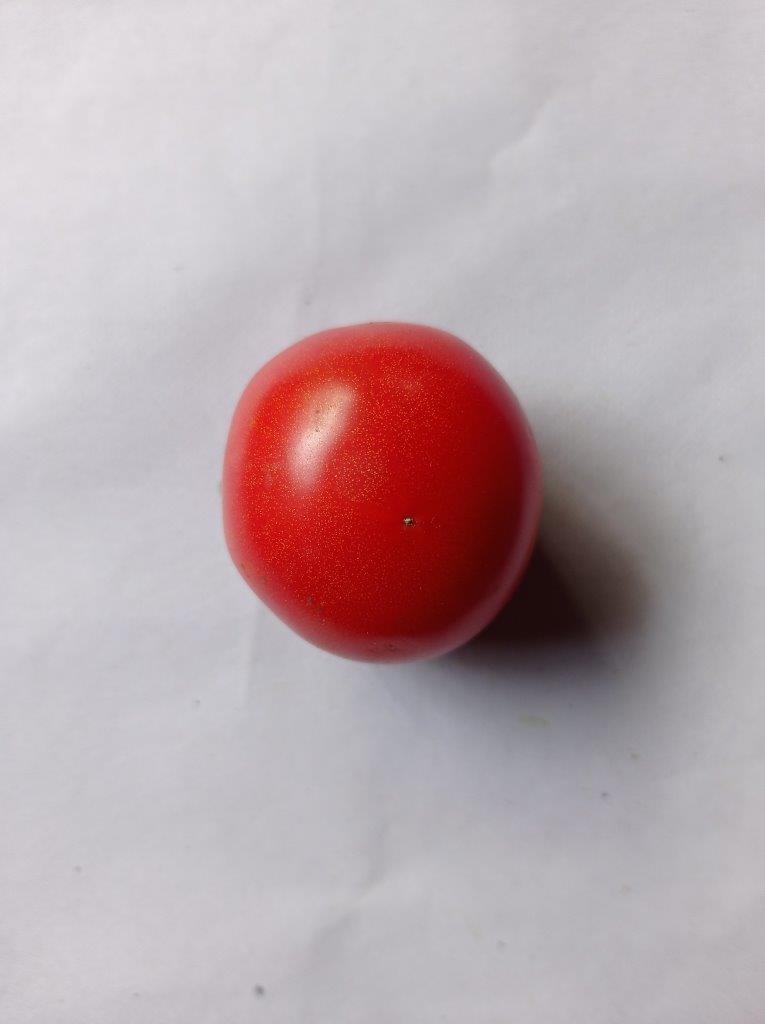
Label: Fresh